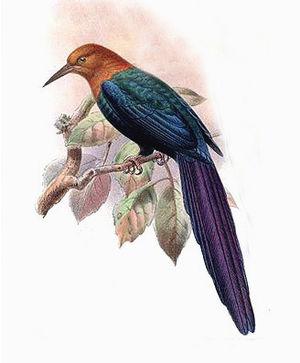
L'Irrisor à tête brune est une espèce d'oiseaux de la famille des Phoeniculidae.